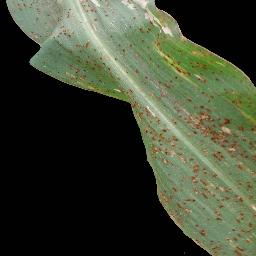
Label: Corn___Common_rust